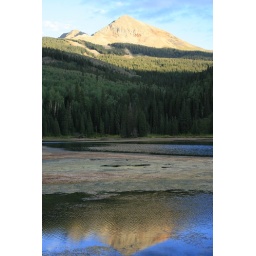
A nice mountain lake in southwestern Colorado.